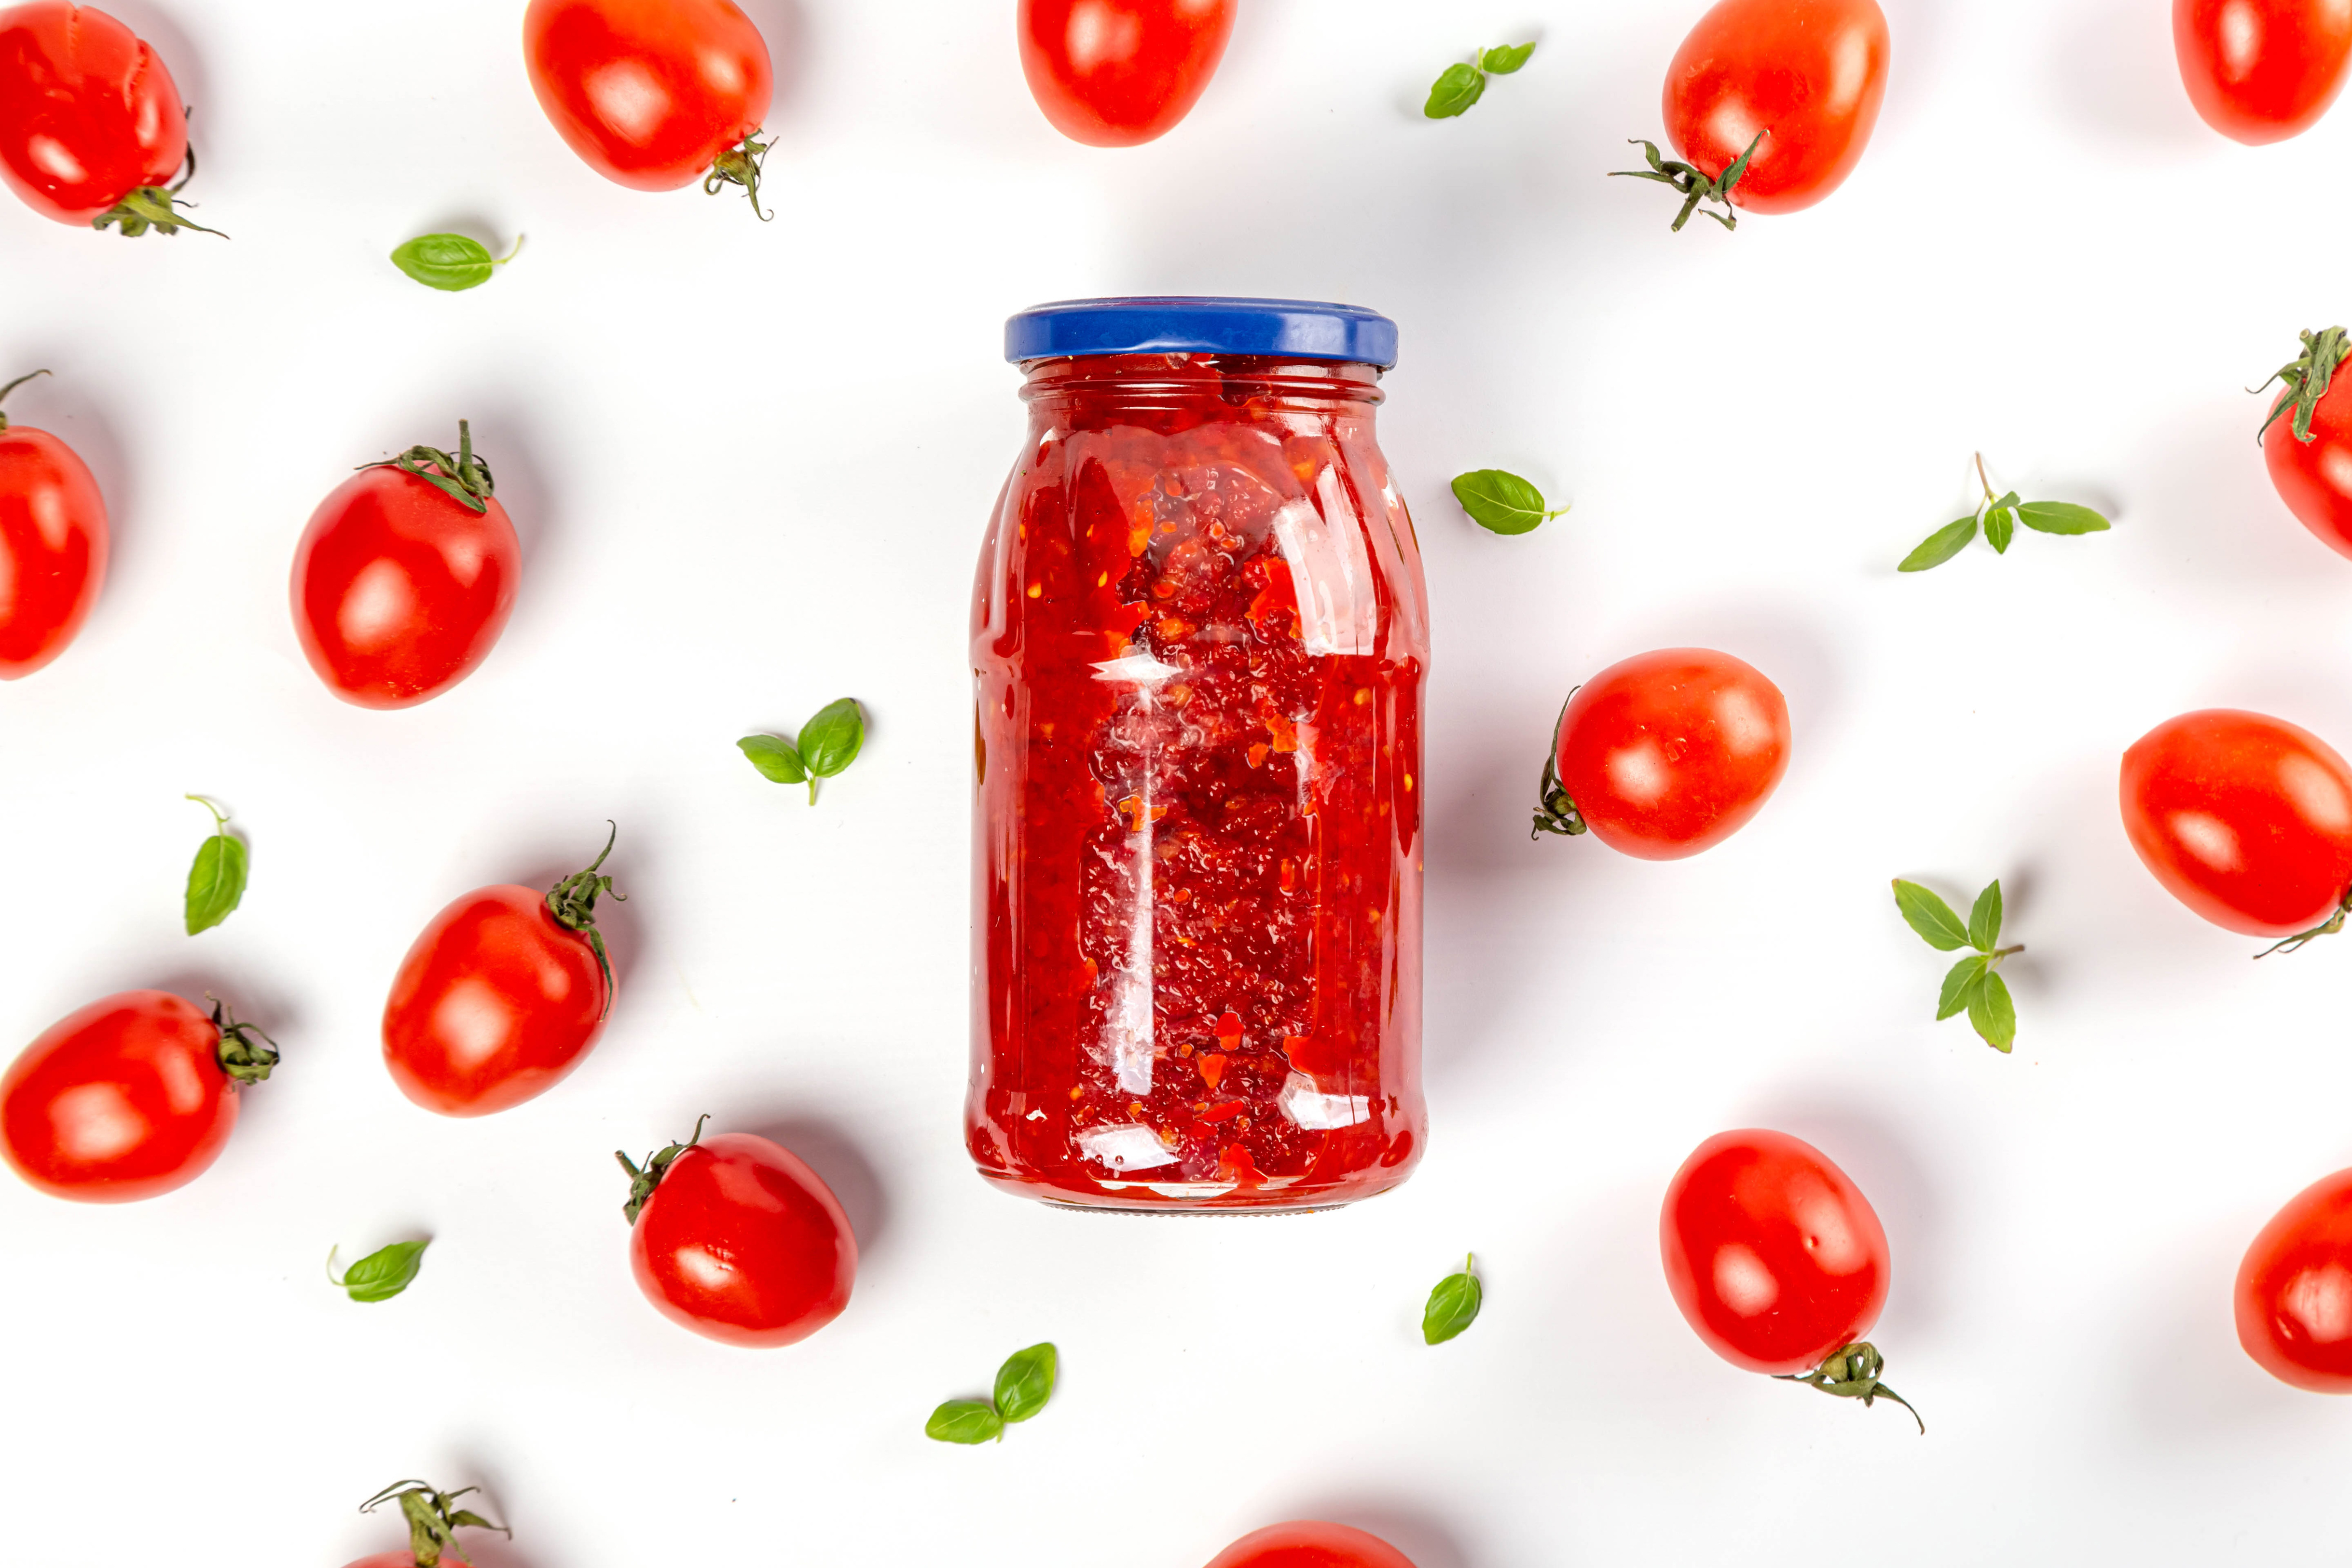
adjika, agriculture, background, basil, food, fresh, green, group, healthy, ingredient, jar, juicy, ketchup, leaf, meal, natural, nutrition, organic, raw, red, ripe, sauce, spices, spicy, tomato, vegetable, vegetarian, white, whole, plant, liquid, fruit, drinkware, natural foods, drink, serveware, condiment, produce, cranberry juice, berry, Flavored syrup, sauces, superfood, dishware, cinnamon stick, lekvar, font, Superfruit, art, non alcoholic beverage, cylinder, recipe, glass, still life photography, tableware, accessory fruit, cuisine, dish, vegan nutrition, fruit preserve, clip art, herb, Fruit butter, pomegranate juice, graphics, Food group, spice, still life, coquelicot, magenta, seedless fruit